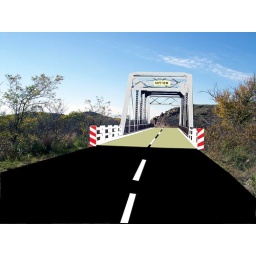
Thru-truss railroad bridge on old U.S. 62 near Headrick, re-created version